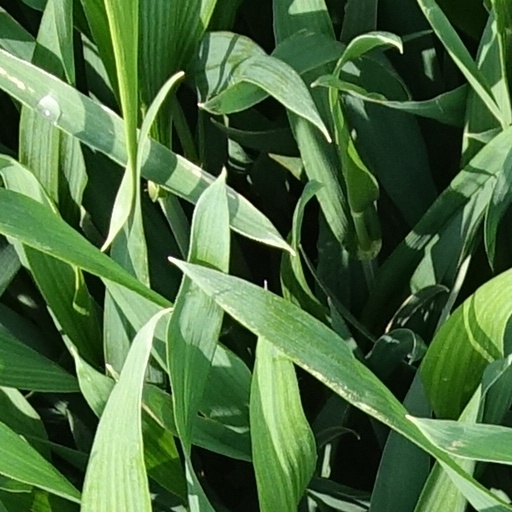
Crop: wheat